Kieran Brennan

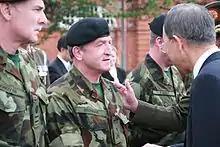
Maj Gen Brennan meeting UN Secretary-General Ban Ki-moon

After completing his secondary education at St Kieran's College, Brennan joined the Irish Army and was commissioned as an officer in the Infantry Corps in 1977. He has since instructed in the Military College, Defence Forces Training Centre, and served as battalion commander of the Third Infantry Battalion in Stephens Barracks, Kilkenny, while he also has extensive overseas experience having served twice with the United Nations Interim Force in Lebanon (UNIFIL) in 1982 and 1997.